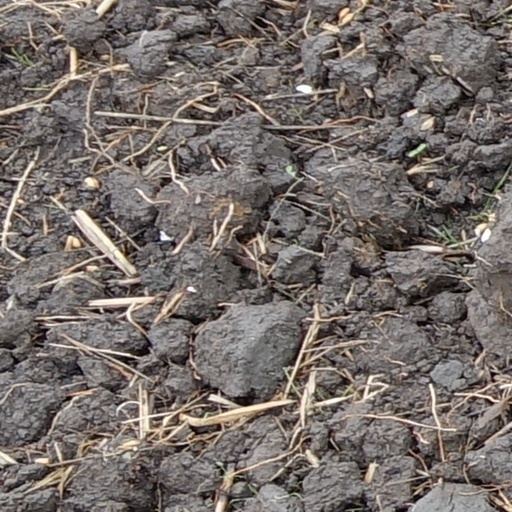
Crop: wheat